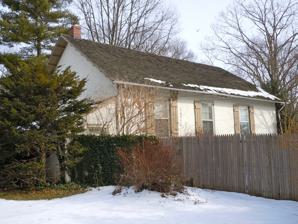
Building: Greenwood School (West Whiteland, Pennsylvania)
Country: United States of America
Year built: 1872
United States historic place Greenwood School U.S. National Register of Historic Places Greenwood School, January 2011 Show map of Pennsylvania Show map of the United States Location 700 King Rd., West Whiteland Township, Pennsylvania Coordinates 40°0′50″N 75°36′0″W / 40.01389°N 75.60000°W / 40.01389; -75.60000 Area less than one acre Built 1872 Architectural style Rural Gothic MPS West Whiteland Township MRA NRHP reference No. 83004208 Added to NRHP November 10, 1983 The Greenwood School is an historic, one-room school building which is located in West Whiteland Township , Chester County, Pennsylvania . It was listed on the National Register of Historic Places in 1983. History and architectural features Built in 1872, the Greenwood School is a one-and-one-half-story, stuccoed , stone structure with a gable roof. It was used as a school until 1941, after which it was converted to a residence. It was listed on the National Register of Historic Places in 1983. References